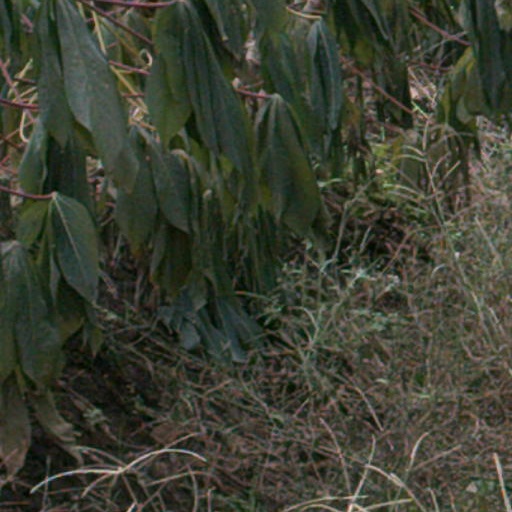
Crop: cassava